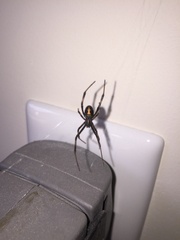
Species: Lactrodectus_hesperus